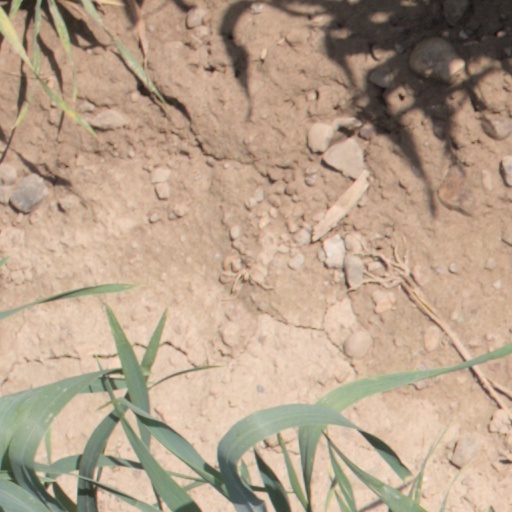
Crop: wheat